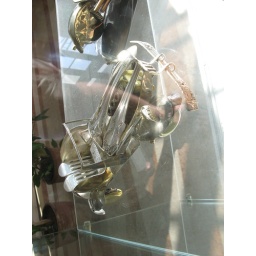
A neat car made out of spoons and watches. A lot of the capitol building is turned over to gift shops.